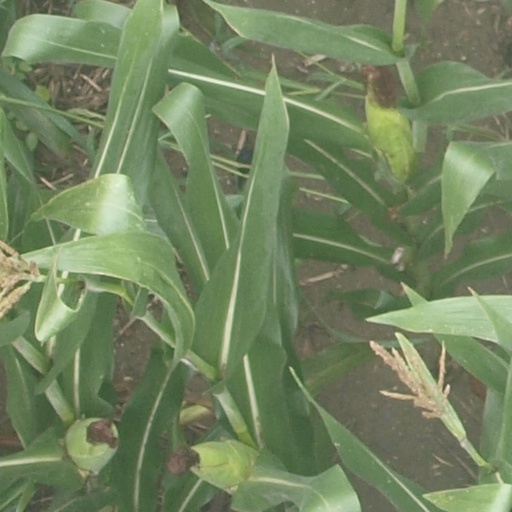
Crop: maize; corn